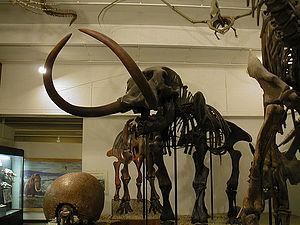
L'Histoire du Wisconsin a été forgée par la succession de plusieurs vagues d'immigration, du Canada français puis des pays d'Europe, Allemagne et Scandinavie en tête, qui ont développé une large palette d'activités agricoles.